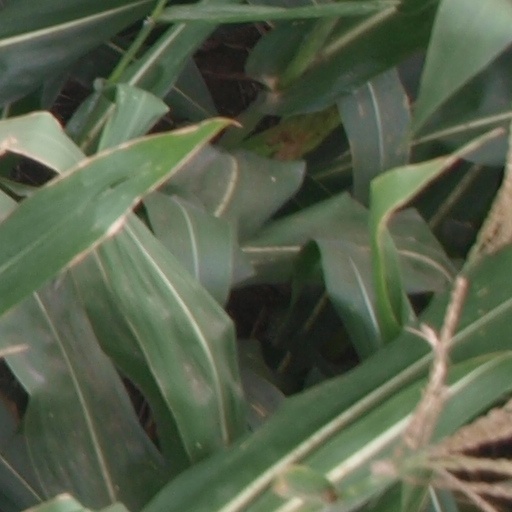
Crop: maize; corn